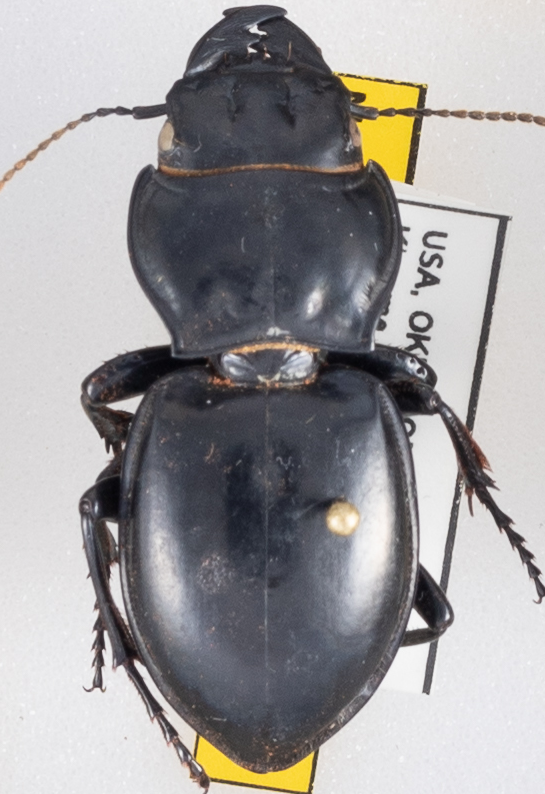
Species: Pasimachus californicus
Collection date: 2022-09-07
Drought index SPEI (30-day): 0.47
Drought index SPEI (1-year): -2.09
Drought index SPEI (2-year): -1.01